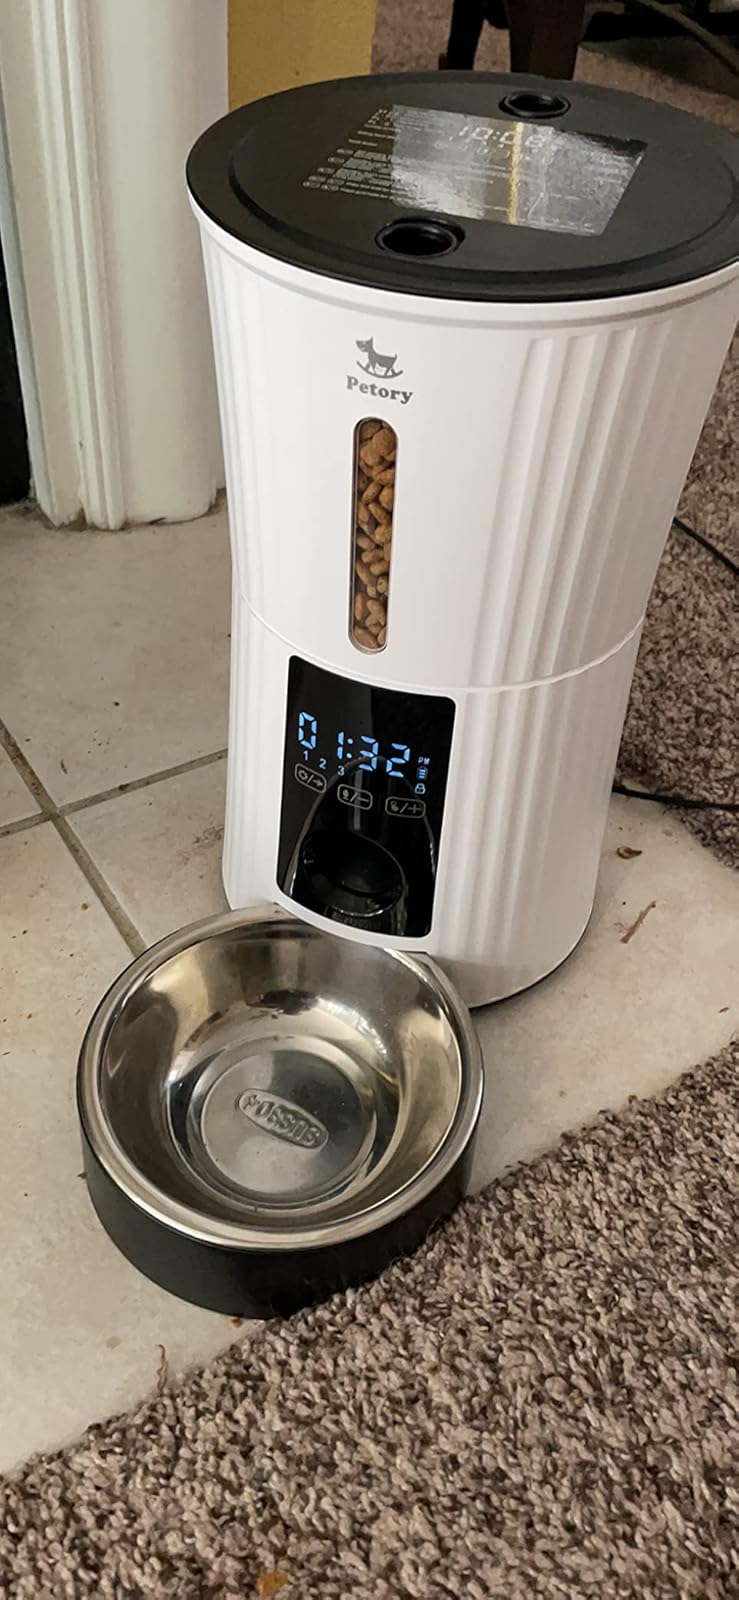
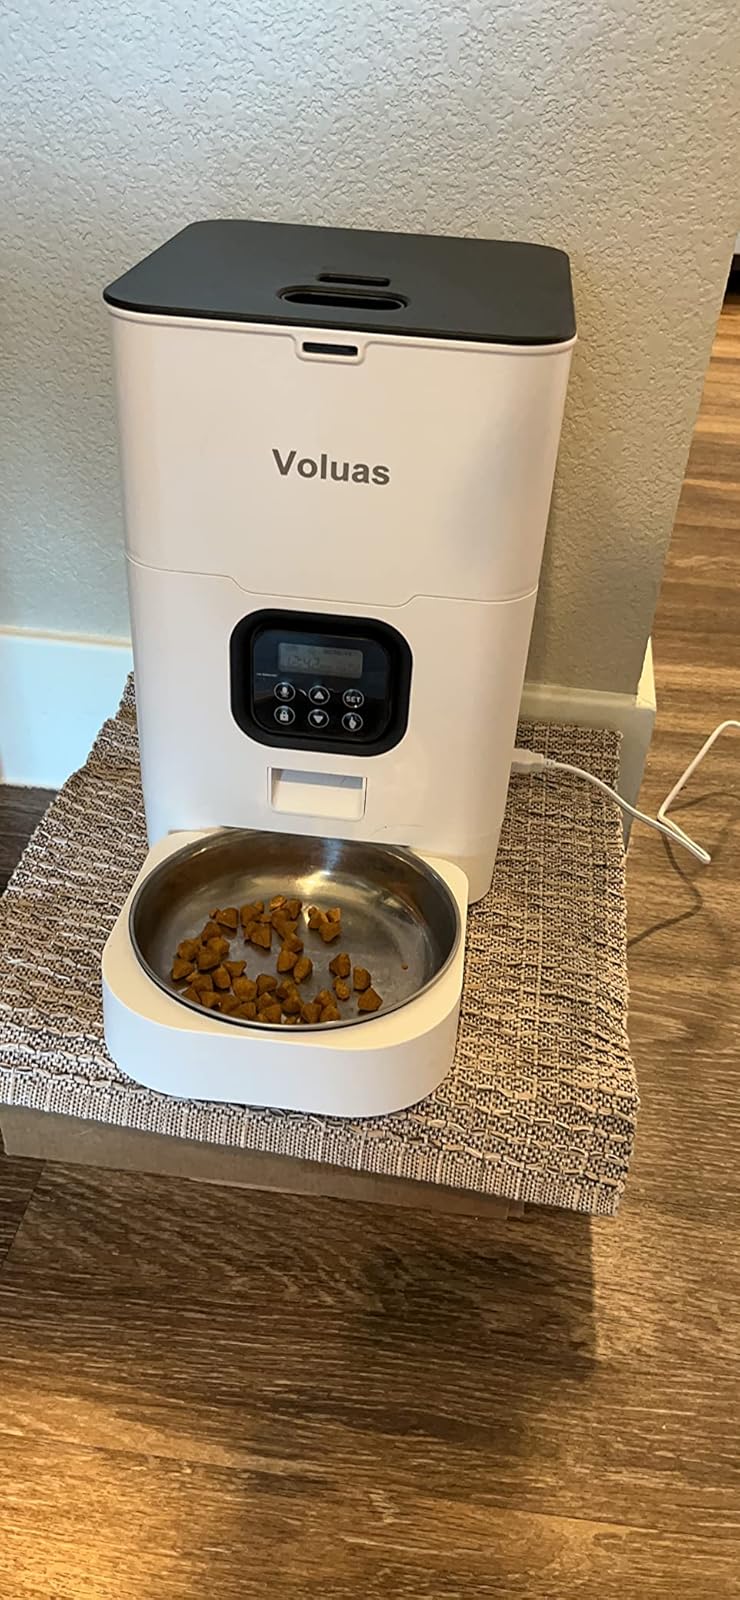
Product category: items_feeder
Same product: no